River Oaks Theatre

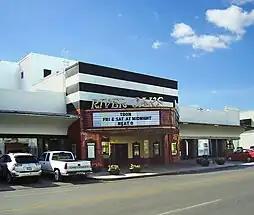
The River Oaks Theatre

The River Oaks Theatre is a historic movie theater located in the River Oaks Shopping Center in the Neartown community in Houston, Texas, United States, east of the River Oaks community. The theater has three projection screens; one large screen, downstairs, and two smaller screens, upstairs.